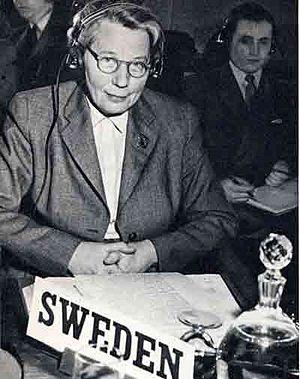
Karin Kock-Lindberg est une femme politique suédoise et professeure d'économie. En 1947, elle est devenue la première femme à occuper un poste ministériel en Suède. Elle est également la première femme professeur d'économie en Suède. Karin Kock est connue sous le nom de Karin Kock-Lindberg après son mariage avec l'avocat Hugo Lindberg en 1936.